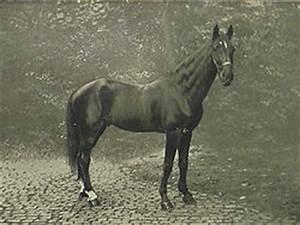
horse